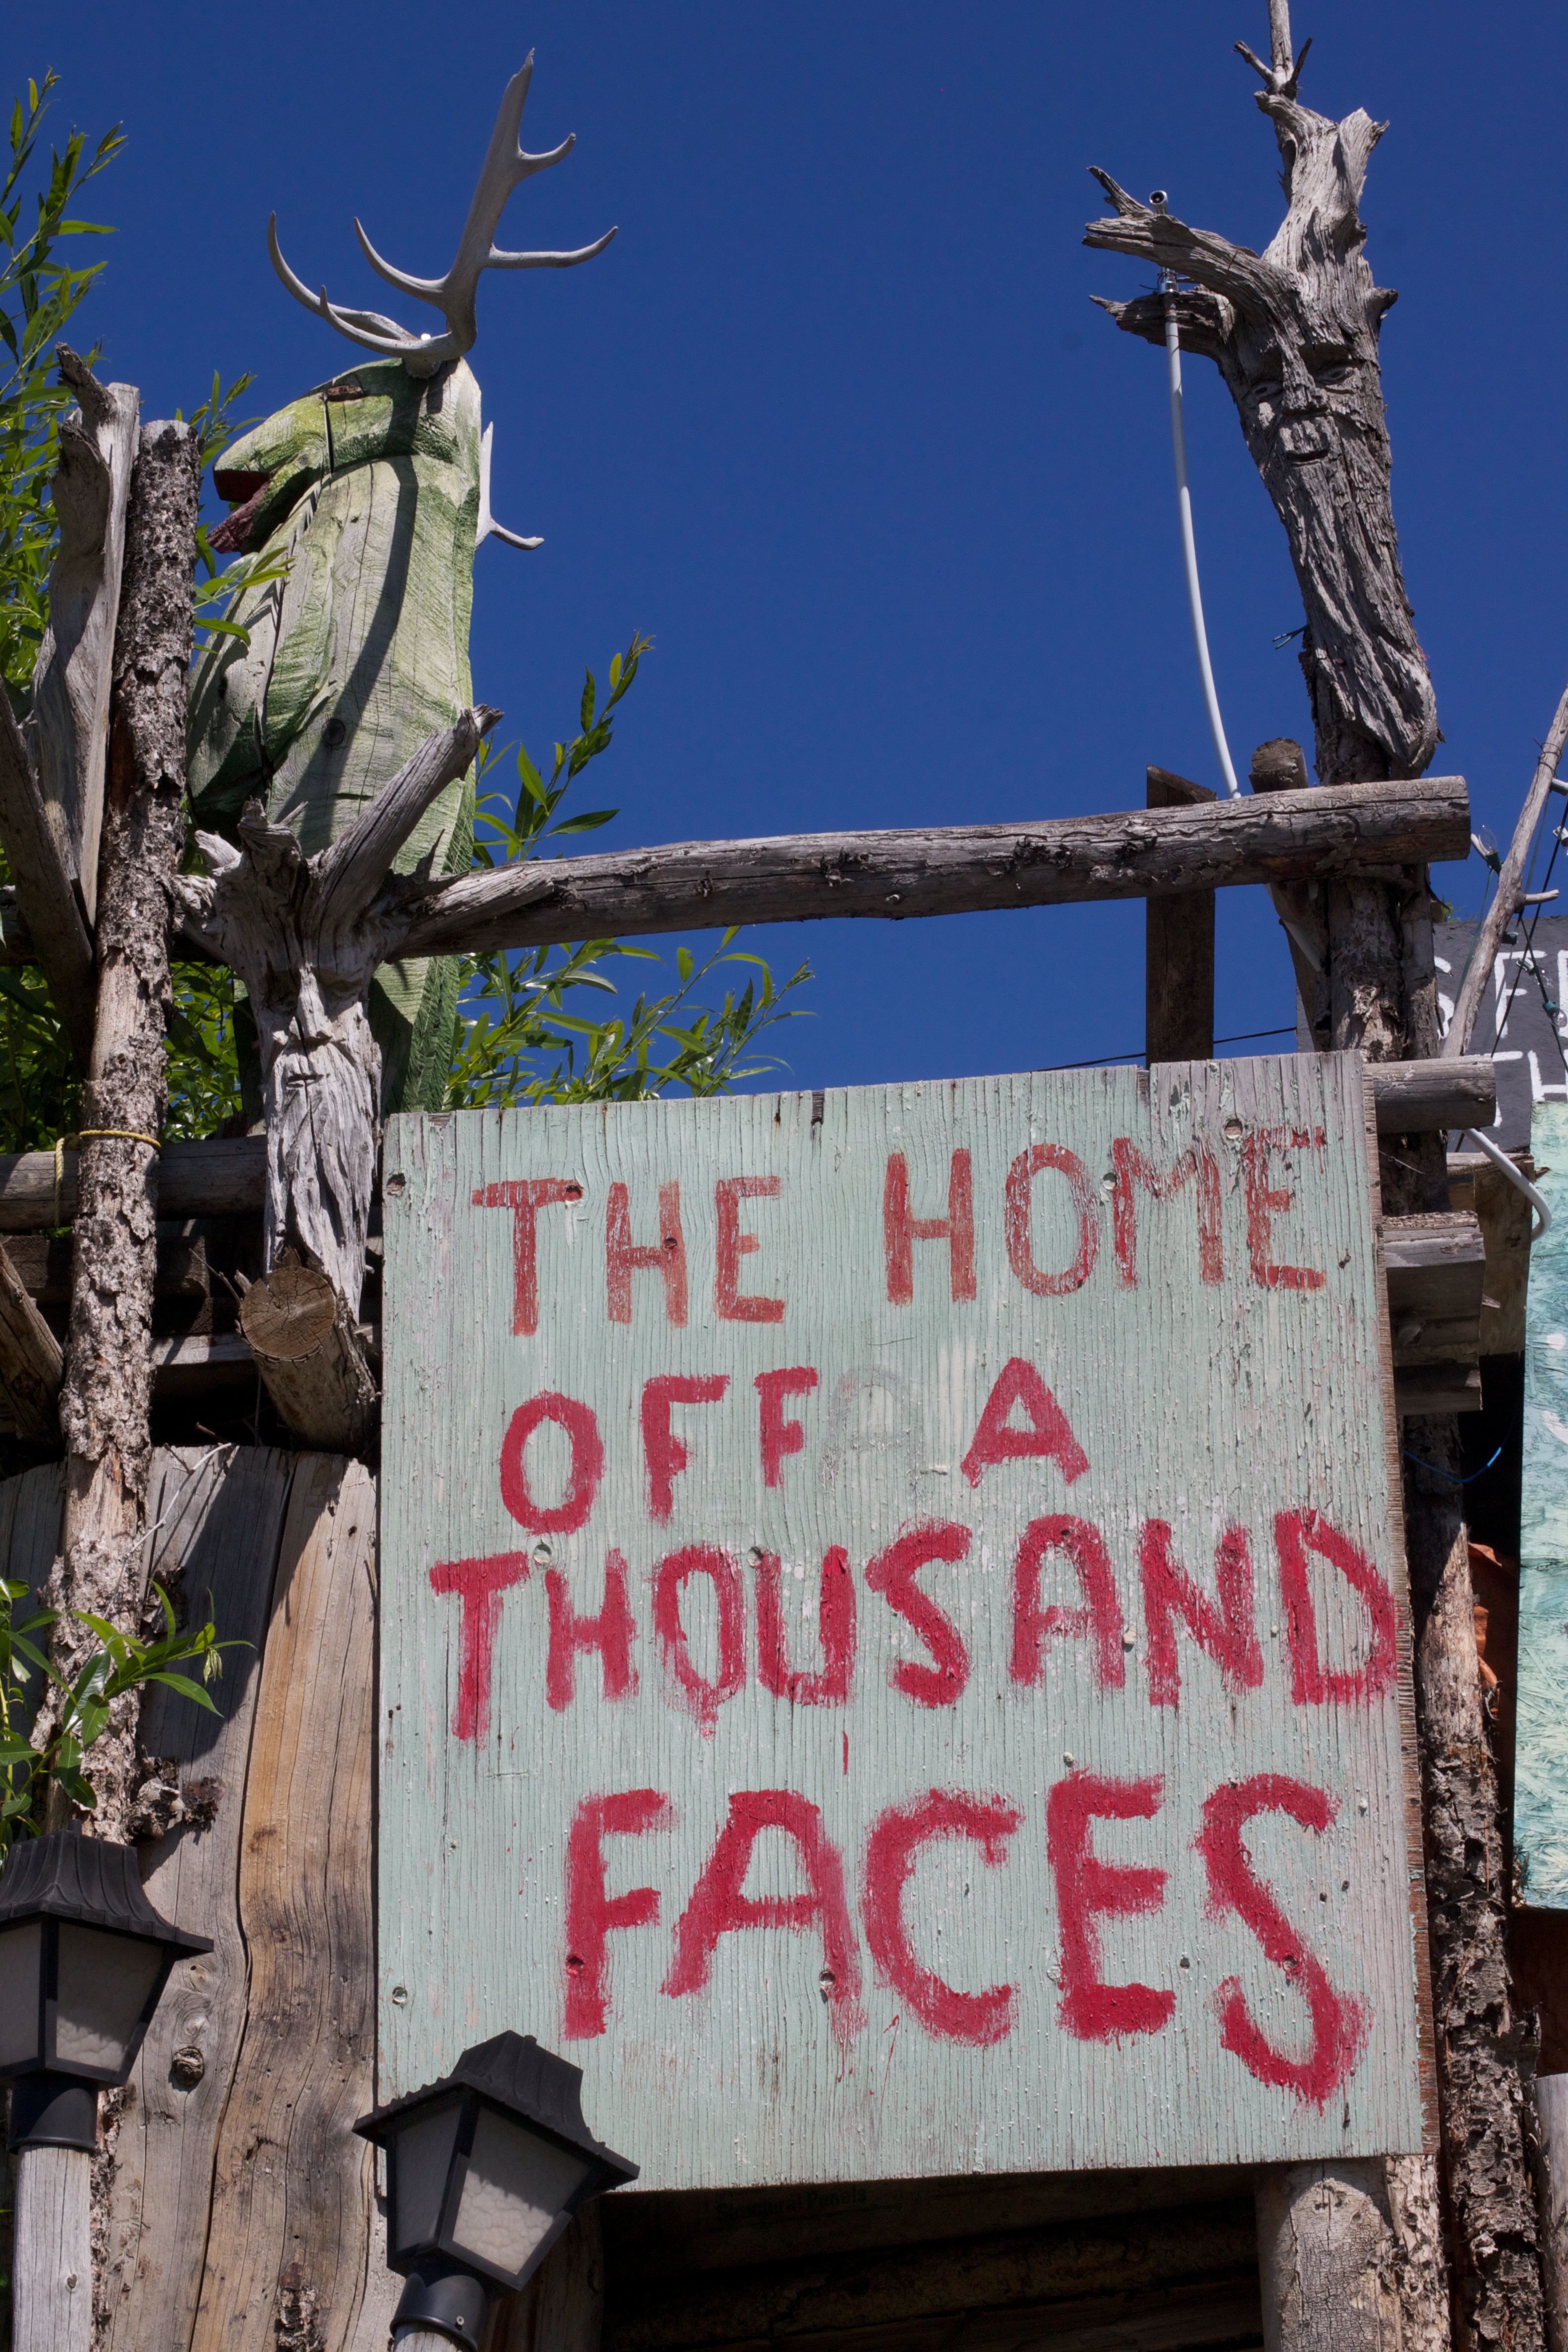
sign, spring, art, odyssey, hurleylounge, urban area